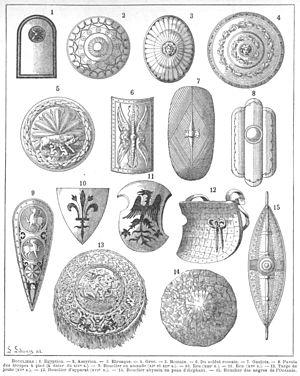
BOUCLIERS: 1. Egypticien. — 2. Assyrien. — 3. Etrusque. — 4. Grec. — 5. Romain. — 6. Du soldat romain. — 7. Gaulois. — 8. Pavois des troupes à pied (à dater du XIV S.). — 9. Bouclier en amende (XI et XII S.). — 10. Ecu (XIII S.). — 11. Ecu (XV S.). — 12. Targe de joute (XV S.). — 13. Bouclier d'apparat (XVI S.). — 14. Bouclier abyssin en peu d'éléphant. — 15. Bouclier des nègres de l'Océanie. Português: Escudos históricos
L'histoire de l’armement médiéval est marquée par la suprématie de la cavalerie, à compter de la bataille d'Andrinople où les cavaliers lourds de l'armée des Goths vainquent les cohortes de la Légion romaine.